Blindness and education

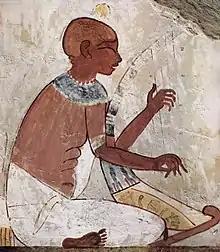
During the Middle Kingdom of Ancient Egypt (c. 2040–1640 BCE) blind harpists are depicted on tomb walls. They represented a significant proportion of the poets and musicians in society.

The subject of blindness and education has included evolving approaches and public perceptions of how best to address the special needs of blind students. The practice of institutionalizing the blind in asylums has a history extending back over a thousand years, but it was not until the 18th century that authorities created schools for them where blind children, particularly those more privileged, were usually educated in such specialized settings. These institutions provided simple vocational and adaptive training, as well as grounding in academic subjects offered through alternative formats. Literature, for example, was being made available to blind students by way of embossed Roman letters.